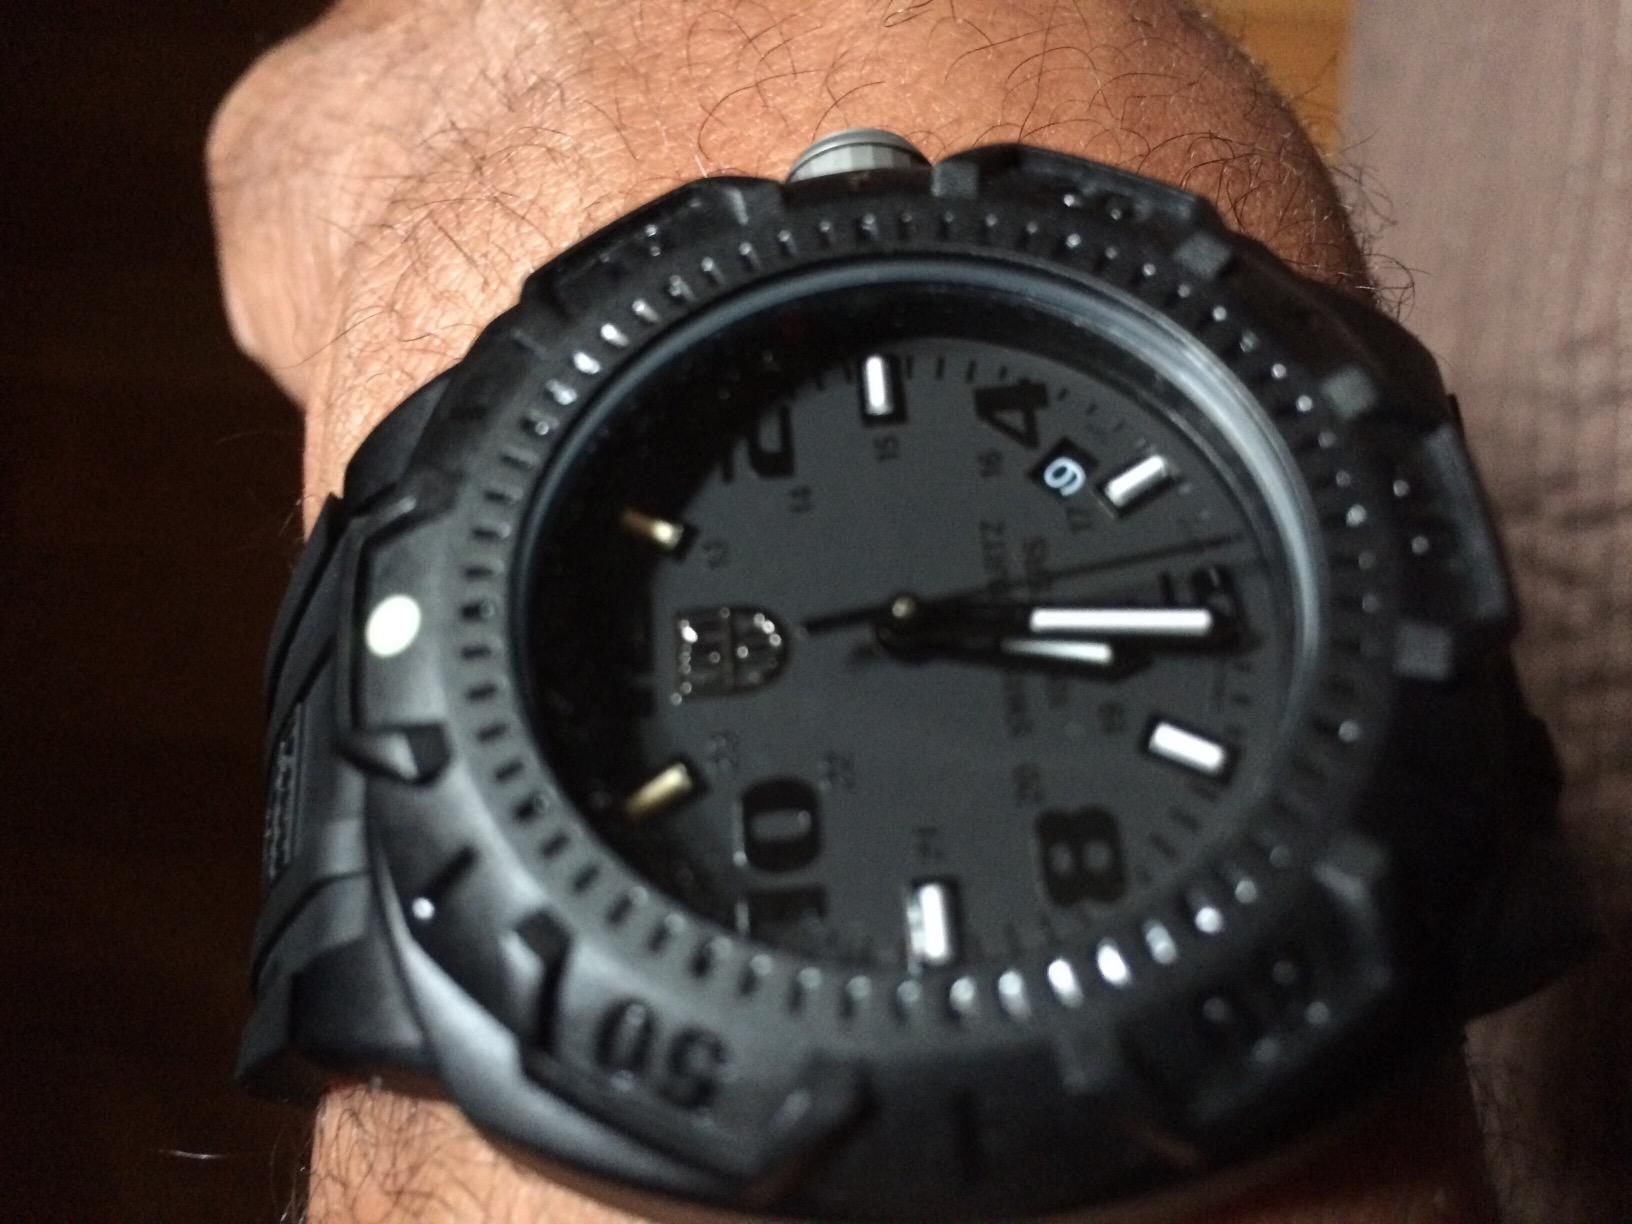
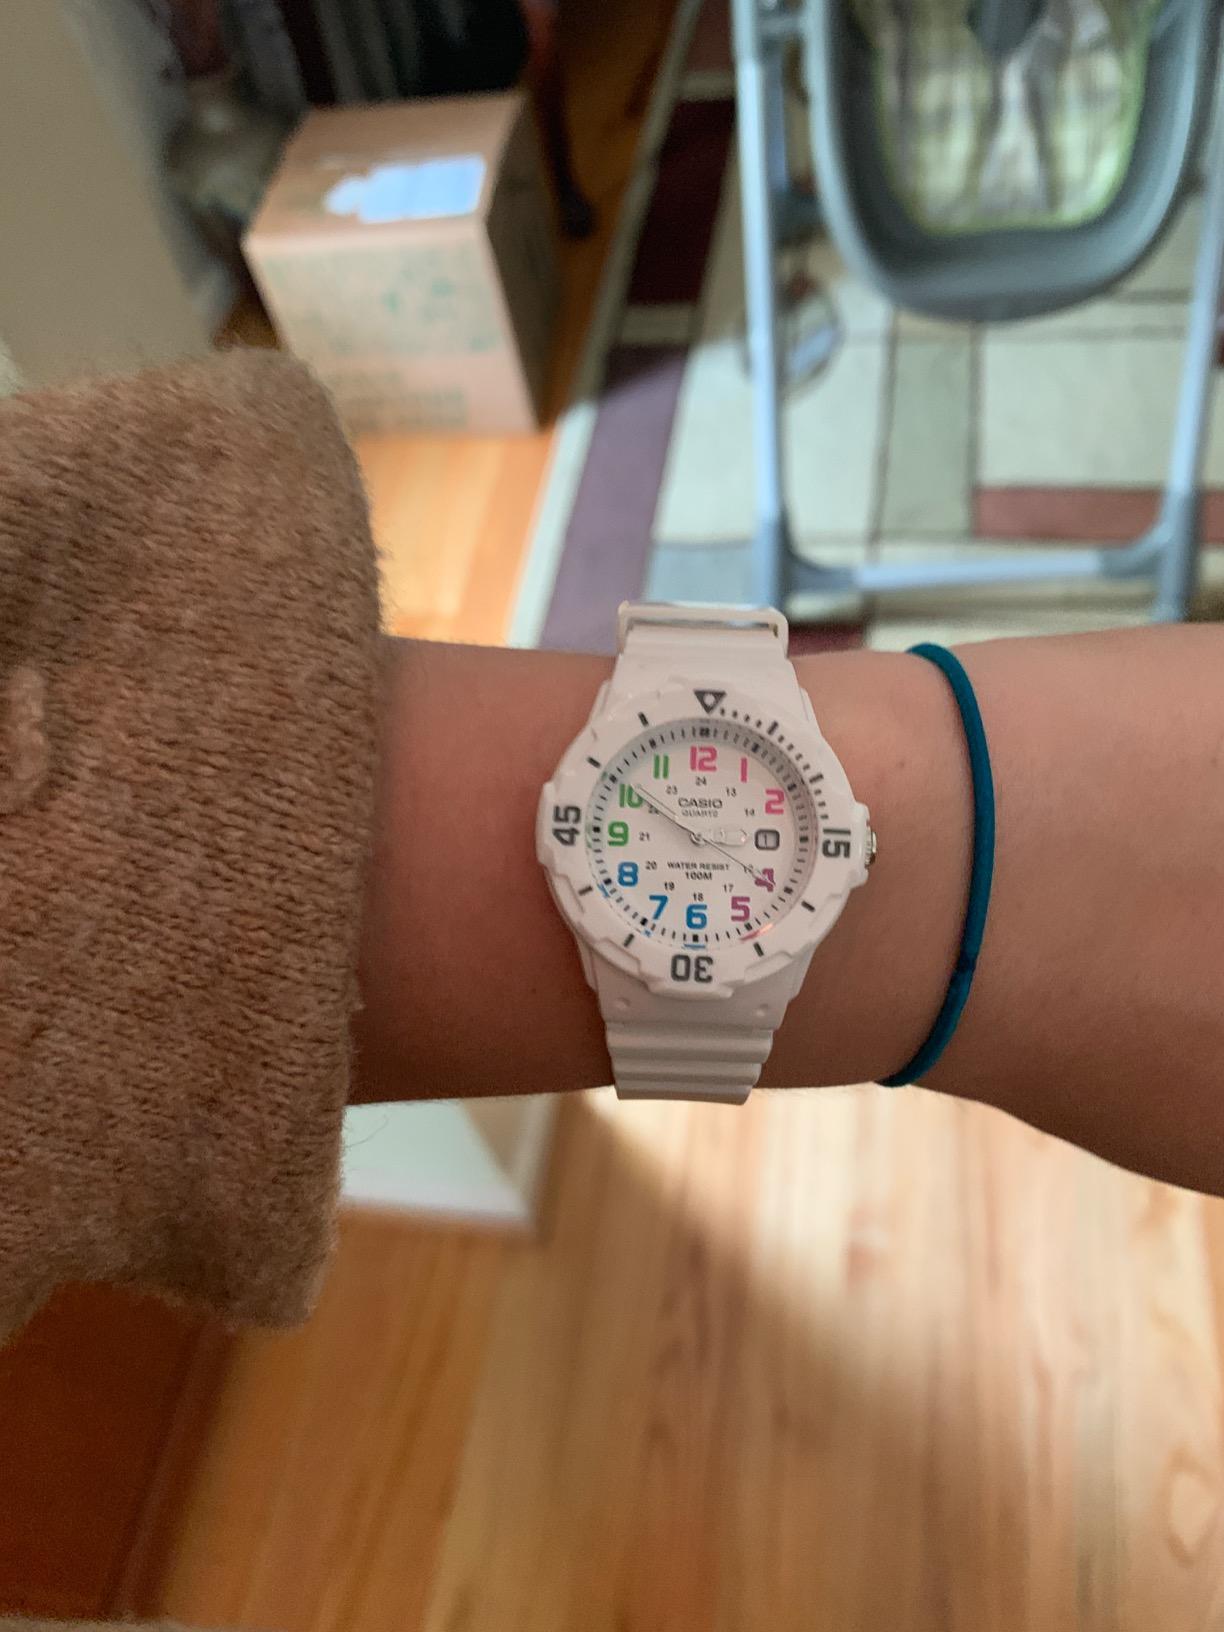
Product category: accessories_watch
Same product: no